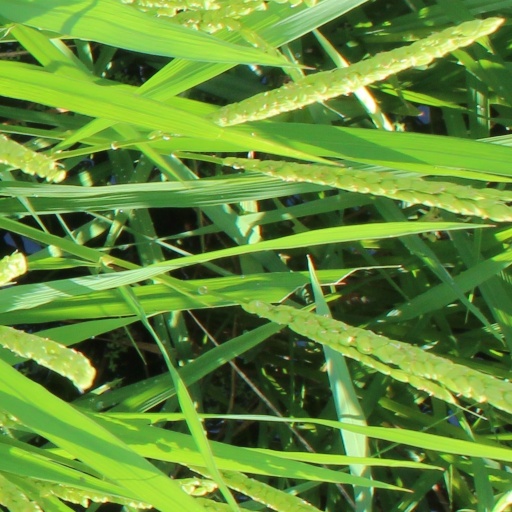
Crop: rice